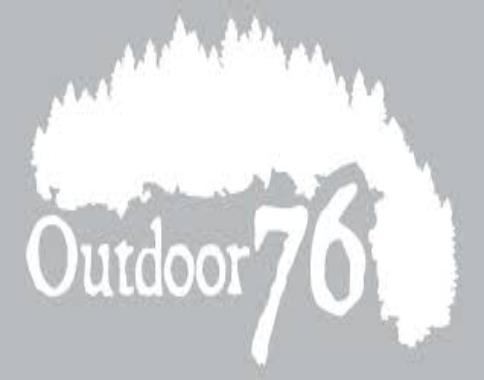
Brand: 76
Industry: Clothes